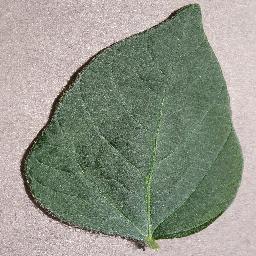
Label: Soybean___healthy